Japheth

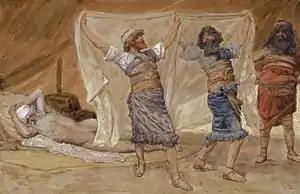
"Noah's Drunkenness", painting by James Tissot (between 1896 and 1902), Jewish Museum (Manhattan, New York). The painting depicts Noah lying in his tent; Shem (in tyrian purple) and Japheth (in blue) are holding up the cloak with their back to Noah; Ham is standing to the side.

Japheth first appears in the Hebrew Bible as one of the three sons of Noah, saved from the Flood through the Ark. In the Book of Genesis, they are always in the order "Shem, Ham, and Japheth" when all three are listed. Genesis 9:24 calls Ham the youngest, and Genesis 10:21 refers ambiguously to Shem as "brother of Japheth the elder", which could mean that either is the eldest. Most modern writers accept Shem–Ham–Japheth as reflecting their birth order, but this is not always the case: Moses and Rachel also appear at the head of such lists despite explicit descriptions of them as younger siblings. However, Japheth is considered to have been the eldest son of Noah in Rabbinic literature.